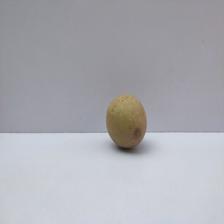
Size: Small